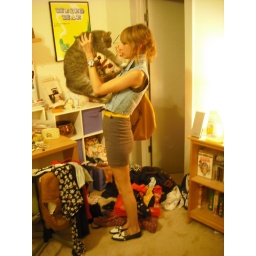
he knocked over a glass of water on my nightstand